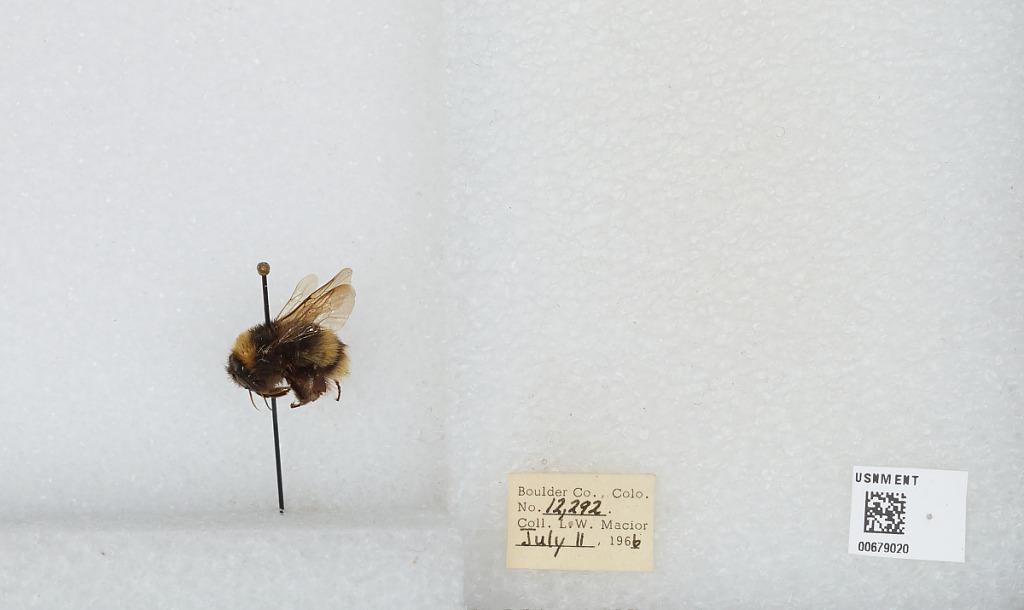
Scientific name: Bombus (Bombus) occidentalis Greene
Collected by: L. Macior
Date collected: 1966-7-11
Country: United States
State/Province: Colorado
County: Boulder
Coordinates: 40.015, -105.27